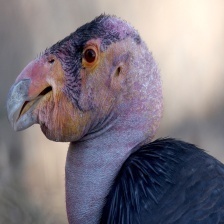
Species: CALIFORNIA CONDOR
Scientific name: GYMNOGYPS CALIFORNIANUS
ImageNet parent category: vulture